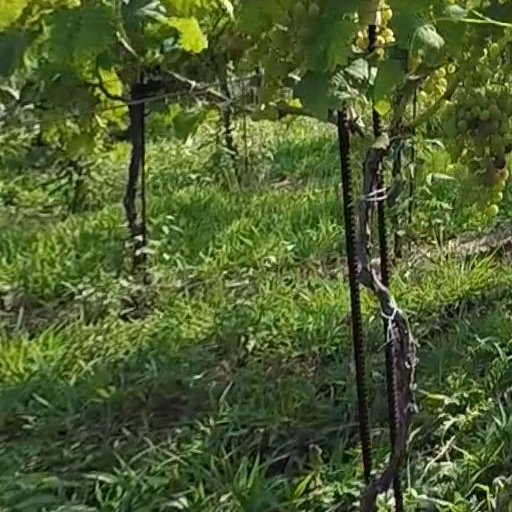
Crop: grape